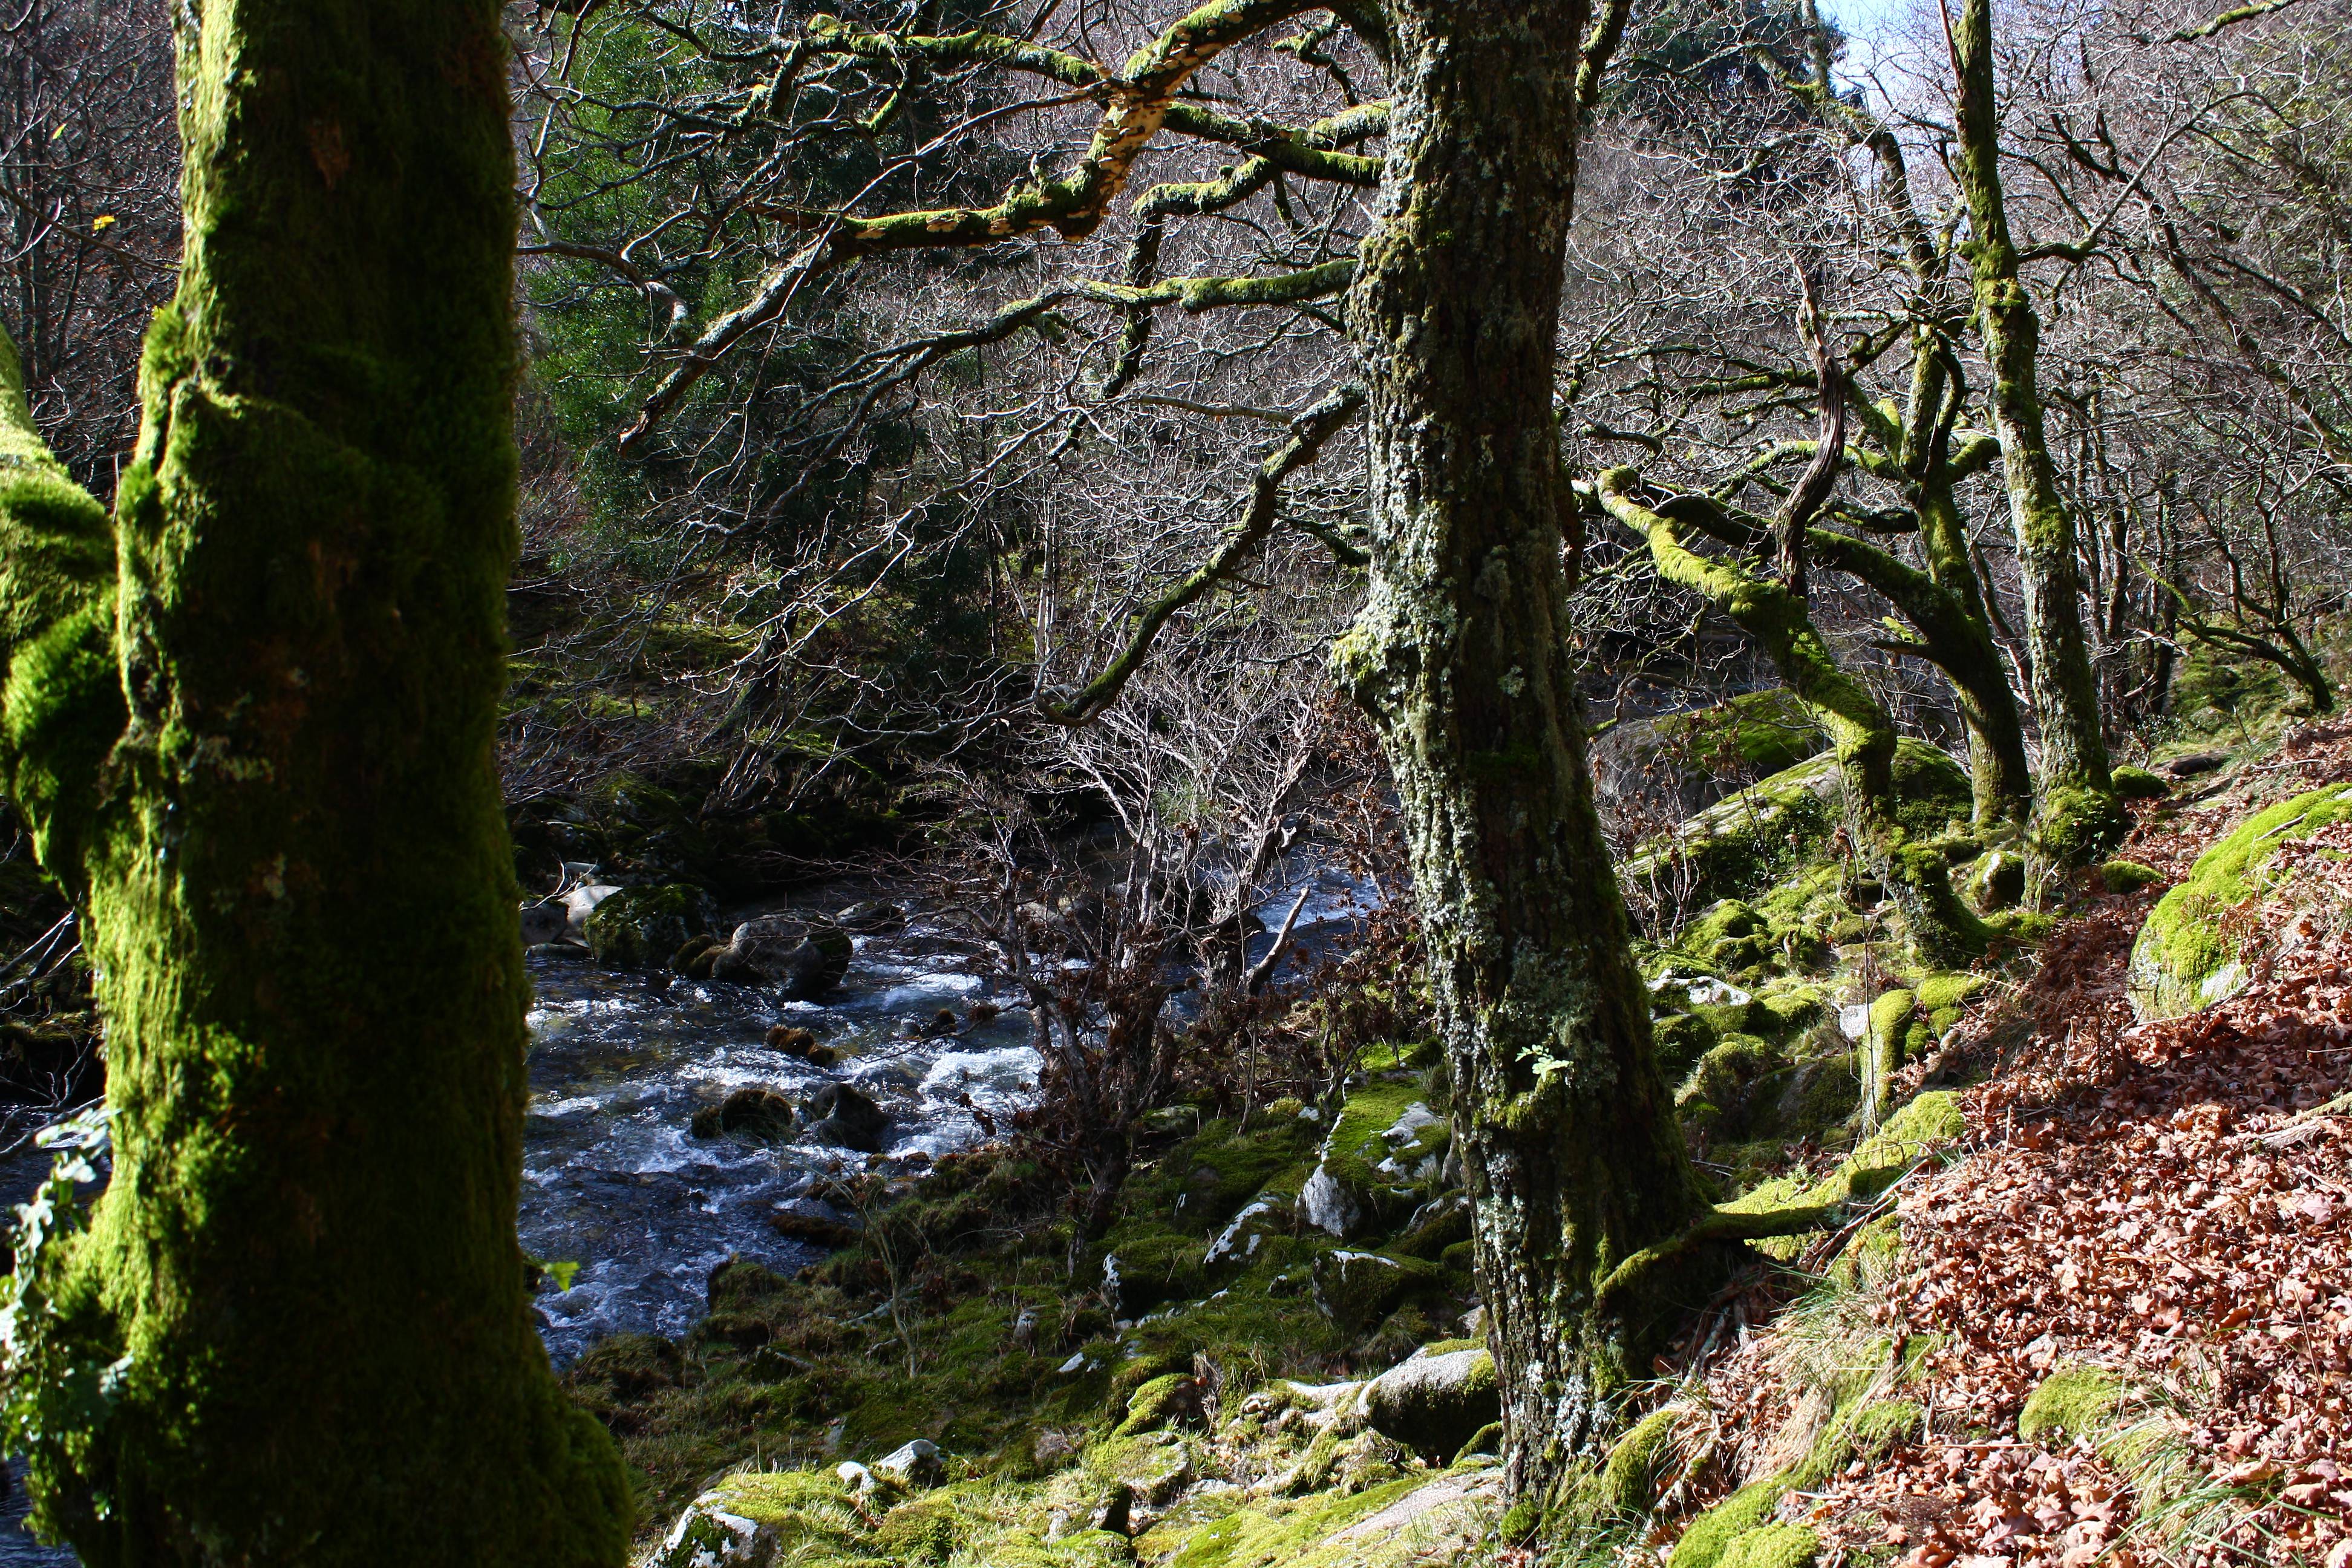
tree, nature, forest, rock, creek, wilderness, trail, leaf, river, stream, jungle, autumn, spain, vegetation, rainforest, ravine, galicia, pontevedra, woodland, habitat, ecosystem, espana, alama, canoneos1000d, rioverdugo, old growth forest, natural environment, geographical feature, woody plant